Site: brandenburg
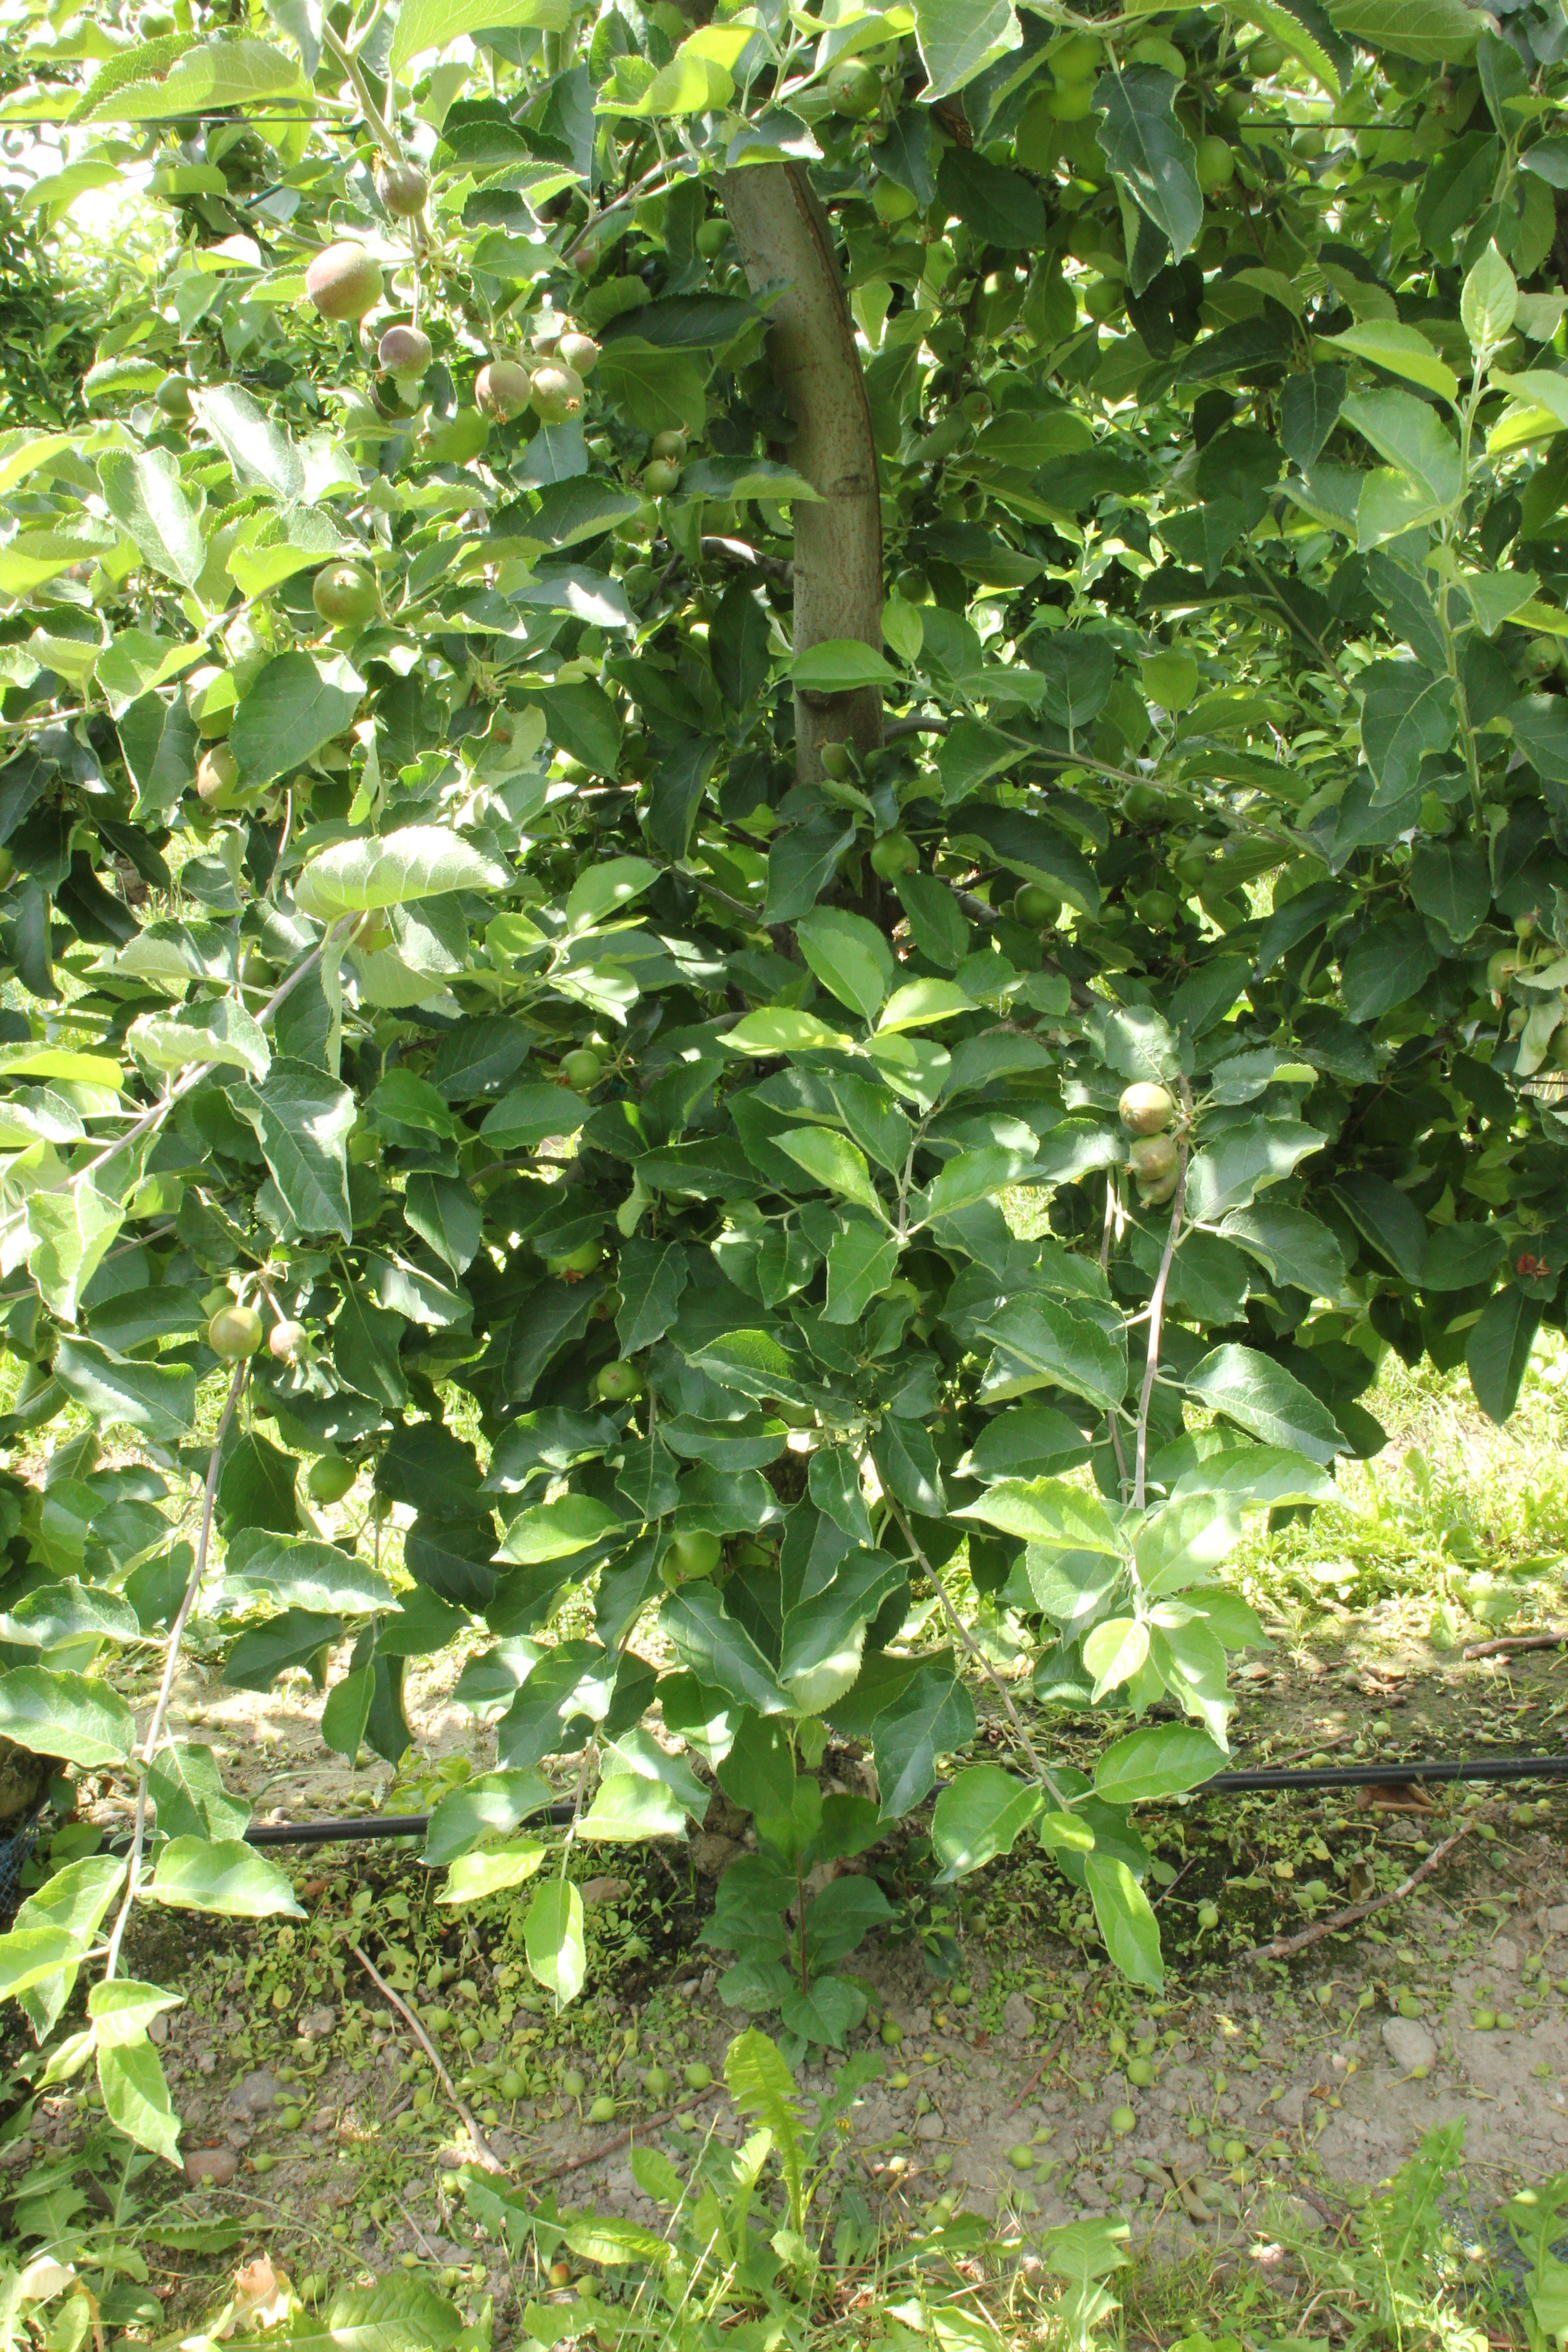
Growth stage (BBCH 73): Development of fruit